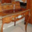
Label: table